Tim Renner

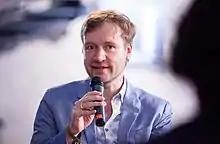
Renner in 2016

Tim Renner (born 1 December 1964) is a German music producer, journalist and author. From 2001 to 2004, he was CEO and chairman of Universal Music GmbH in Germany. From 2014 till 2016 he was one of the secretaries of the city of Berlin for cultural affairs.